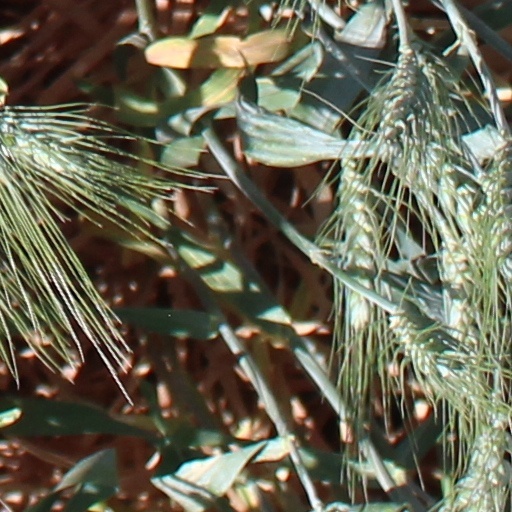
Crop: wheat